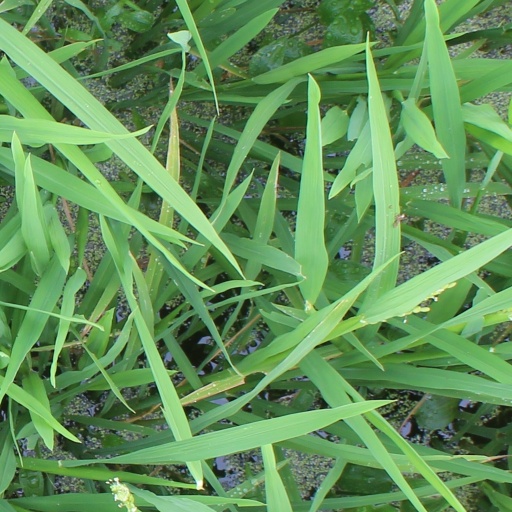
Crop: rice